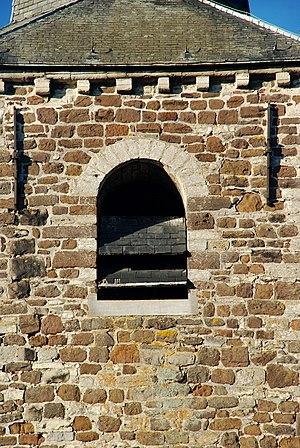
Belgique - Brabant wallon - Chaumont-Gistoux - Église Saint-Bavon de Chaumont
L'église Saint-Bavon est une église de style roman, gothique et néogothique située à Chaumont, village de la commune belge de Chaumont-Gistoux en Brabant wallon.